Culture and tourism in Belém (Pará)

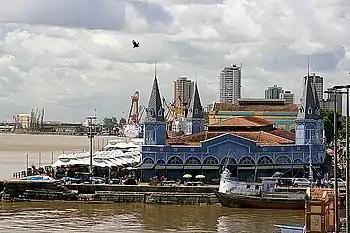
Ver-o-Peso.

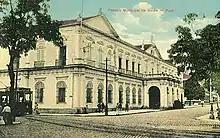
Belém Museum of Art.

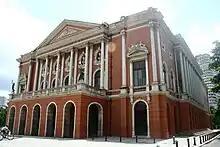
Theatro da Paz.

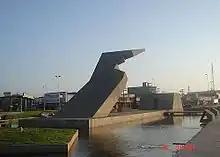
Cabanagem Memorial.

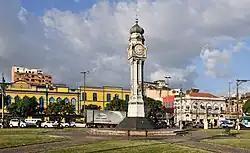
Clock Square.

Belém is famous for its large, tree-lined squares, including some designed with elements of European architecture. Today there are 236 squares in the city, including: